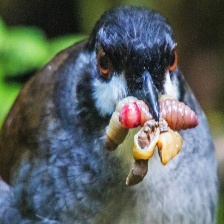
Species: JOCOTOCO ANTPITTA
Scientific name: GRALLARIA RIDGELYI